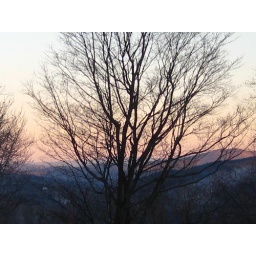
such pretty sunsets in vermont, over the mountains with the trees